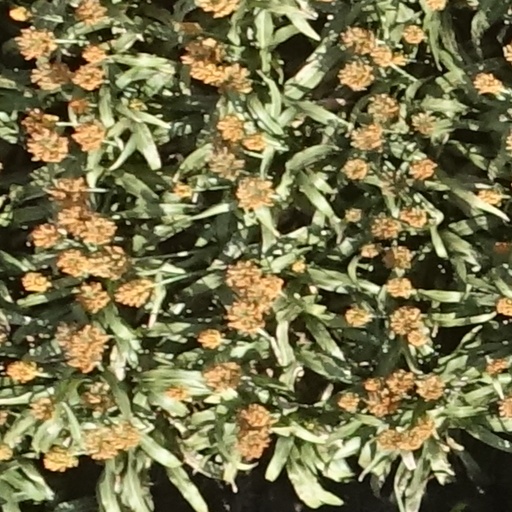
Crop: sorghum